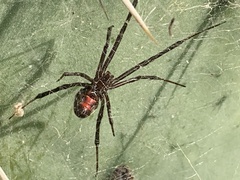
Species: Lactrodectus_hesperus